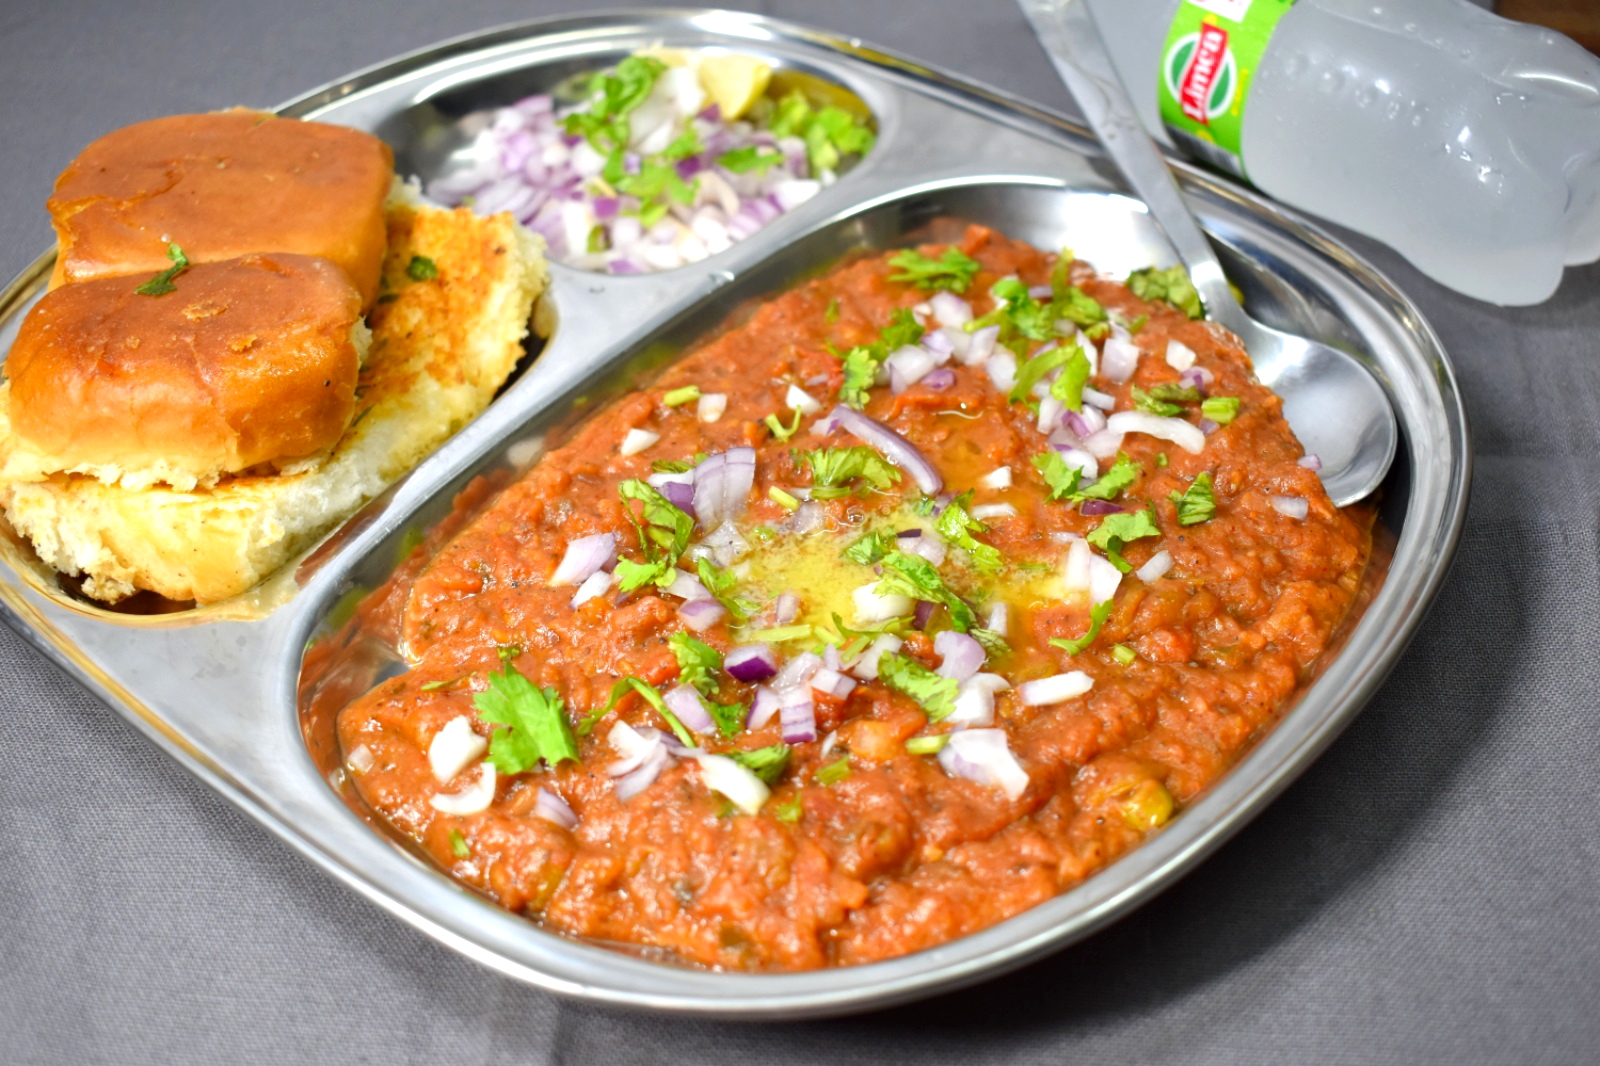
Dish: pav_bhaji